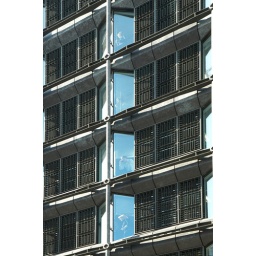
Bankers looking down from their windows in the HSBC building